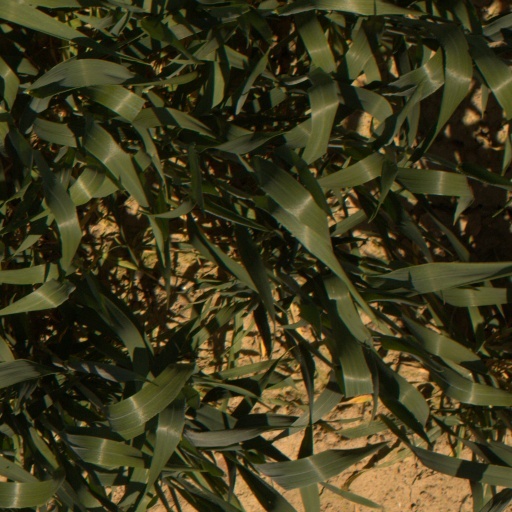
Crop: wheat